Telscombe

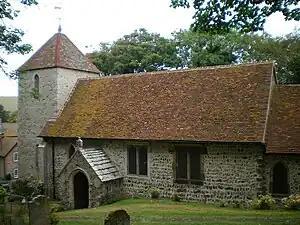
St. Laurence's Church

Although the ancient village of Telscombe is located less than two miles (3 km) from the coast, there is no public road linking the village with the coastal part of the parish. The byway was closed to all traffic in 2015. The village is found at the end of a winding dead end road leaving the Lewes—Newhaven road at Southease.